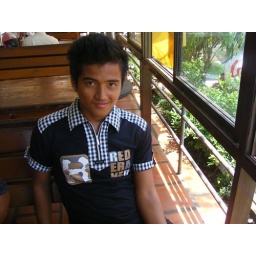
armaht was the start of books with no borders in 2005, the NGO that runs happy house orphanage.